Maramadi

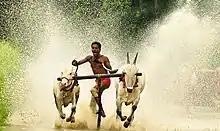
Maramadi dravidian sports

Maramadi is a cattle race conducted in Kerala, India. It is also known as Kalappoottu, or pothottam. The race is a traditional event, usually with bullocks, held after the monsoon but before the cattle are needed for planting.